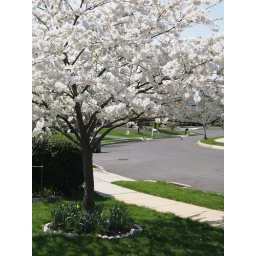
A tree in my front yard, white is one of the prettiest colored flowers. :]